Carolyn Rose King

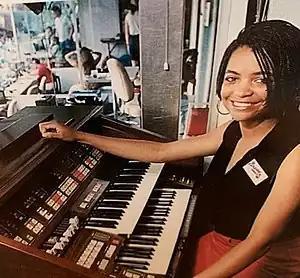
Carolyn King in 1991.

Carolyn Rose King (born 1970) is a musician known for being the stadium organist for the Atlanta Braves, the first African American stadium organist in major league history. When she started her job in 1988, she was also the youngest full-time organist in major league baseball history.